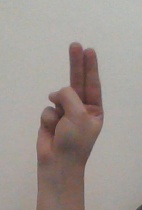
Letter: taa